Pacific Park, Brooklyn

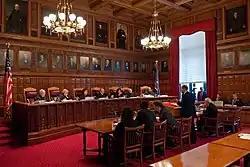
A room with ornate brown wooden paneling and oil portraits on the walls. At the left seven people wearing black robes sit behind a similarly decorated wooden bench, elevated slightly from the red-carpeted floor. On the right are several people in suits sitting at chairs behind tables. In the rear is a large window with red drapes.

The project is sited above the Vanderbilt train yards belonging to the adjacent Atlantic Terminal station, after which the Atlantic Yards development was first named; this is the westernmost stop on the Long Island Rail Road (LIRR)'s Atlantic Branch. It is the primary terminal for the Far Rockaway, Hempstead, and, on weekdays, West Hempstead Branches. The location is also served by a number of bus lines.